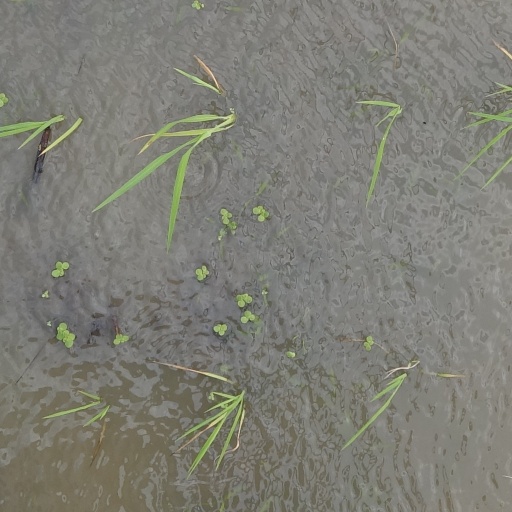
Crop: rice